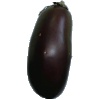
Label: eggplant